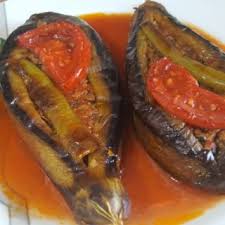
Yemek: karniyarik